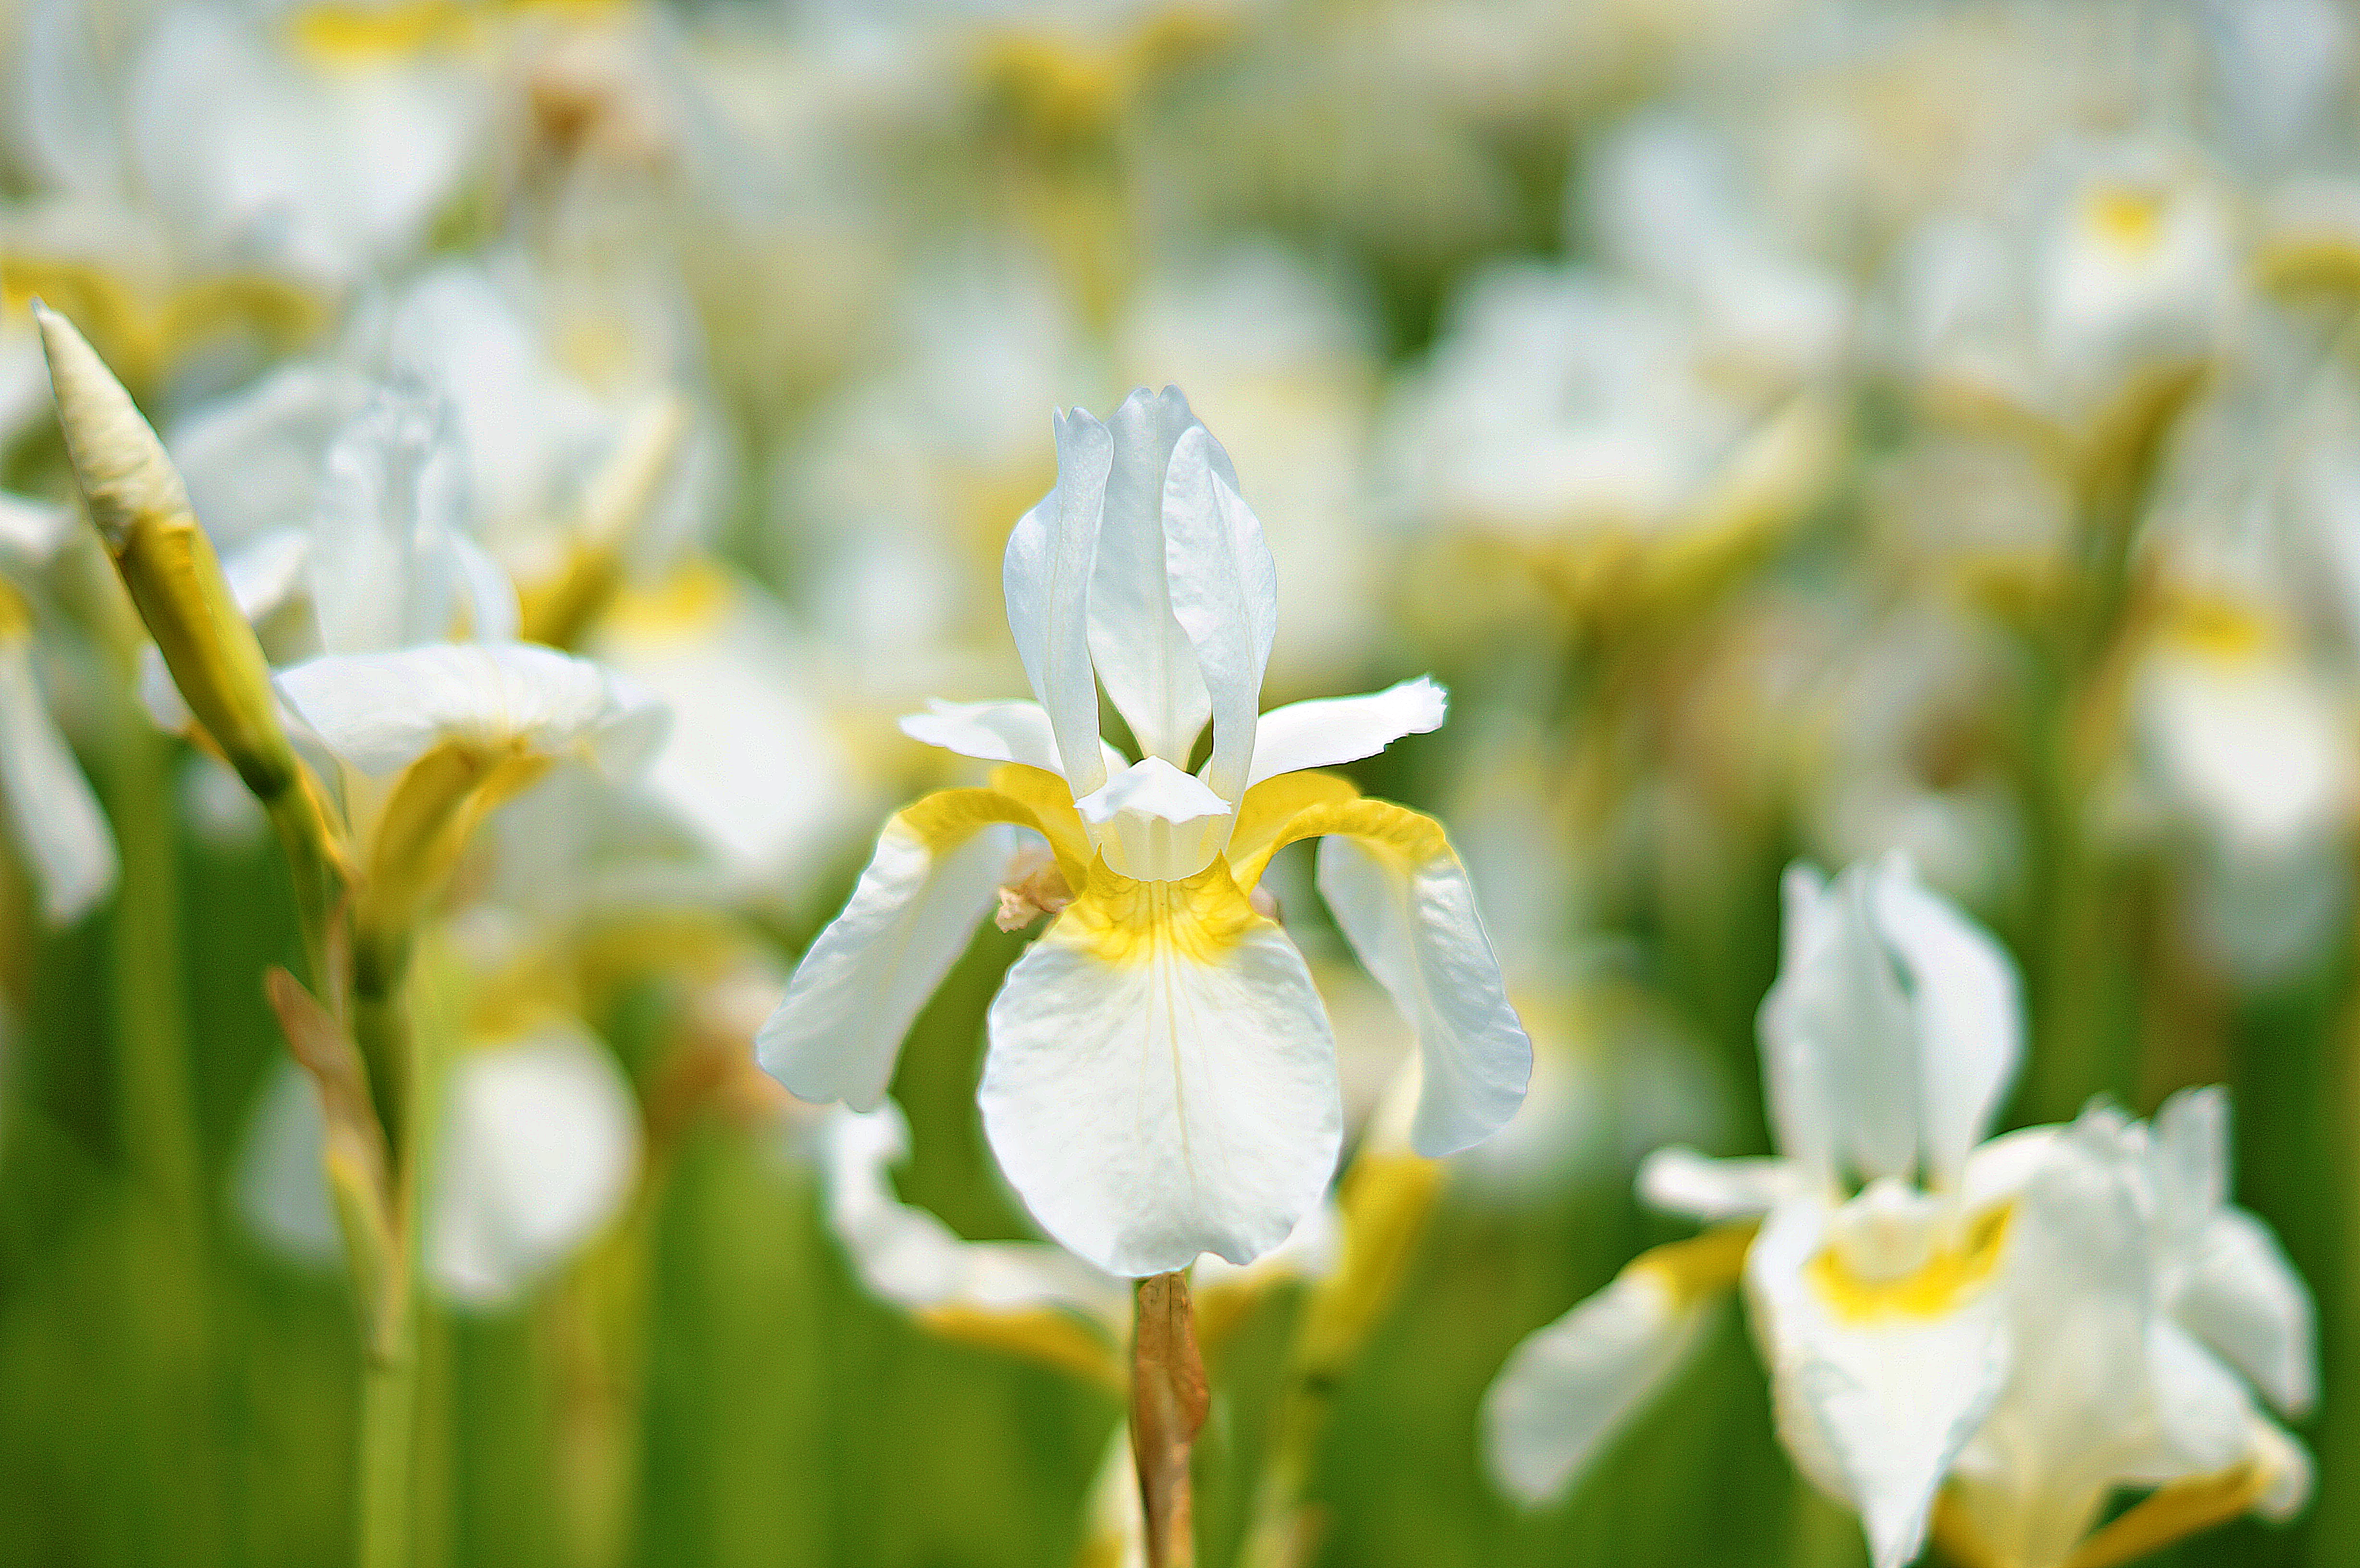
narcissus, Wild Korea, flower, wild flower, flowering plant, white, petal, plant, snowdrop, spring, wildflower, iris, perennial plant